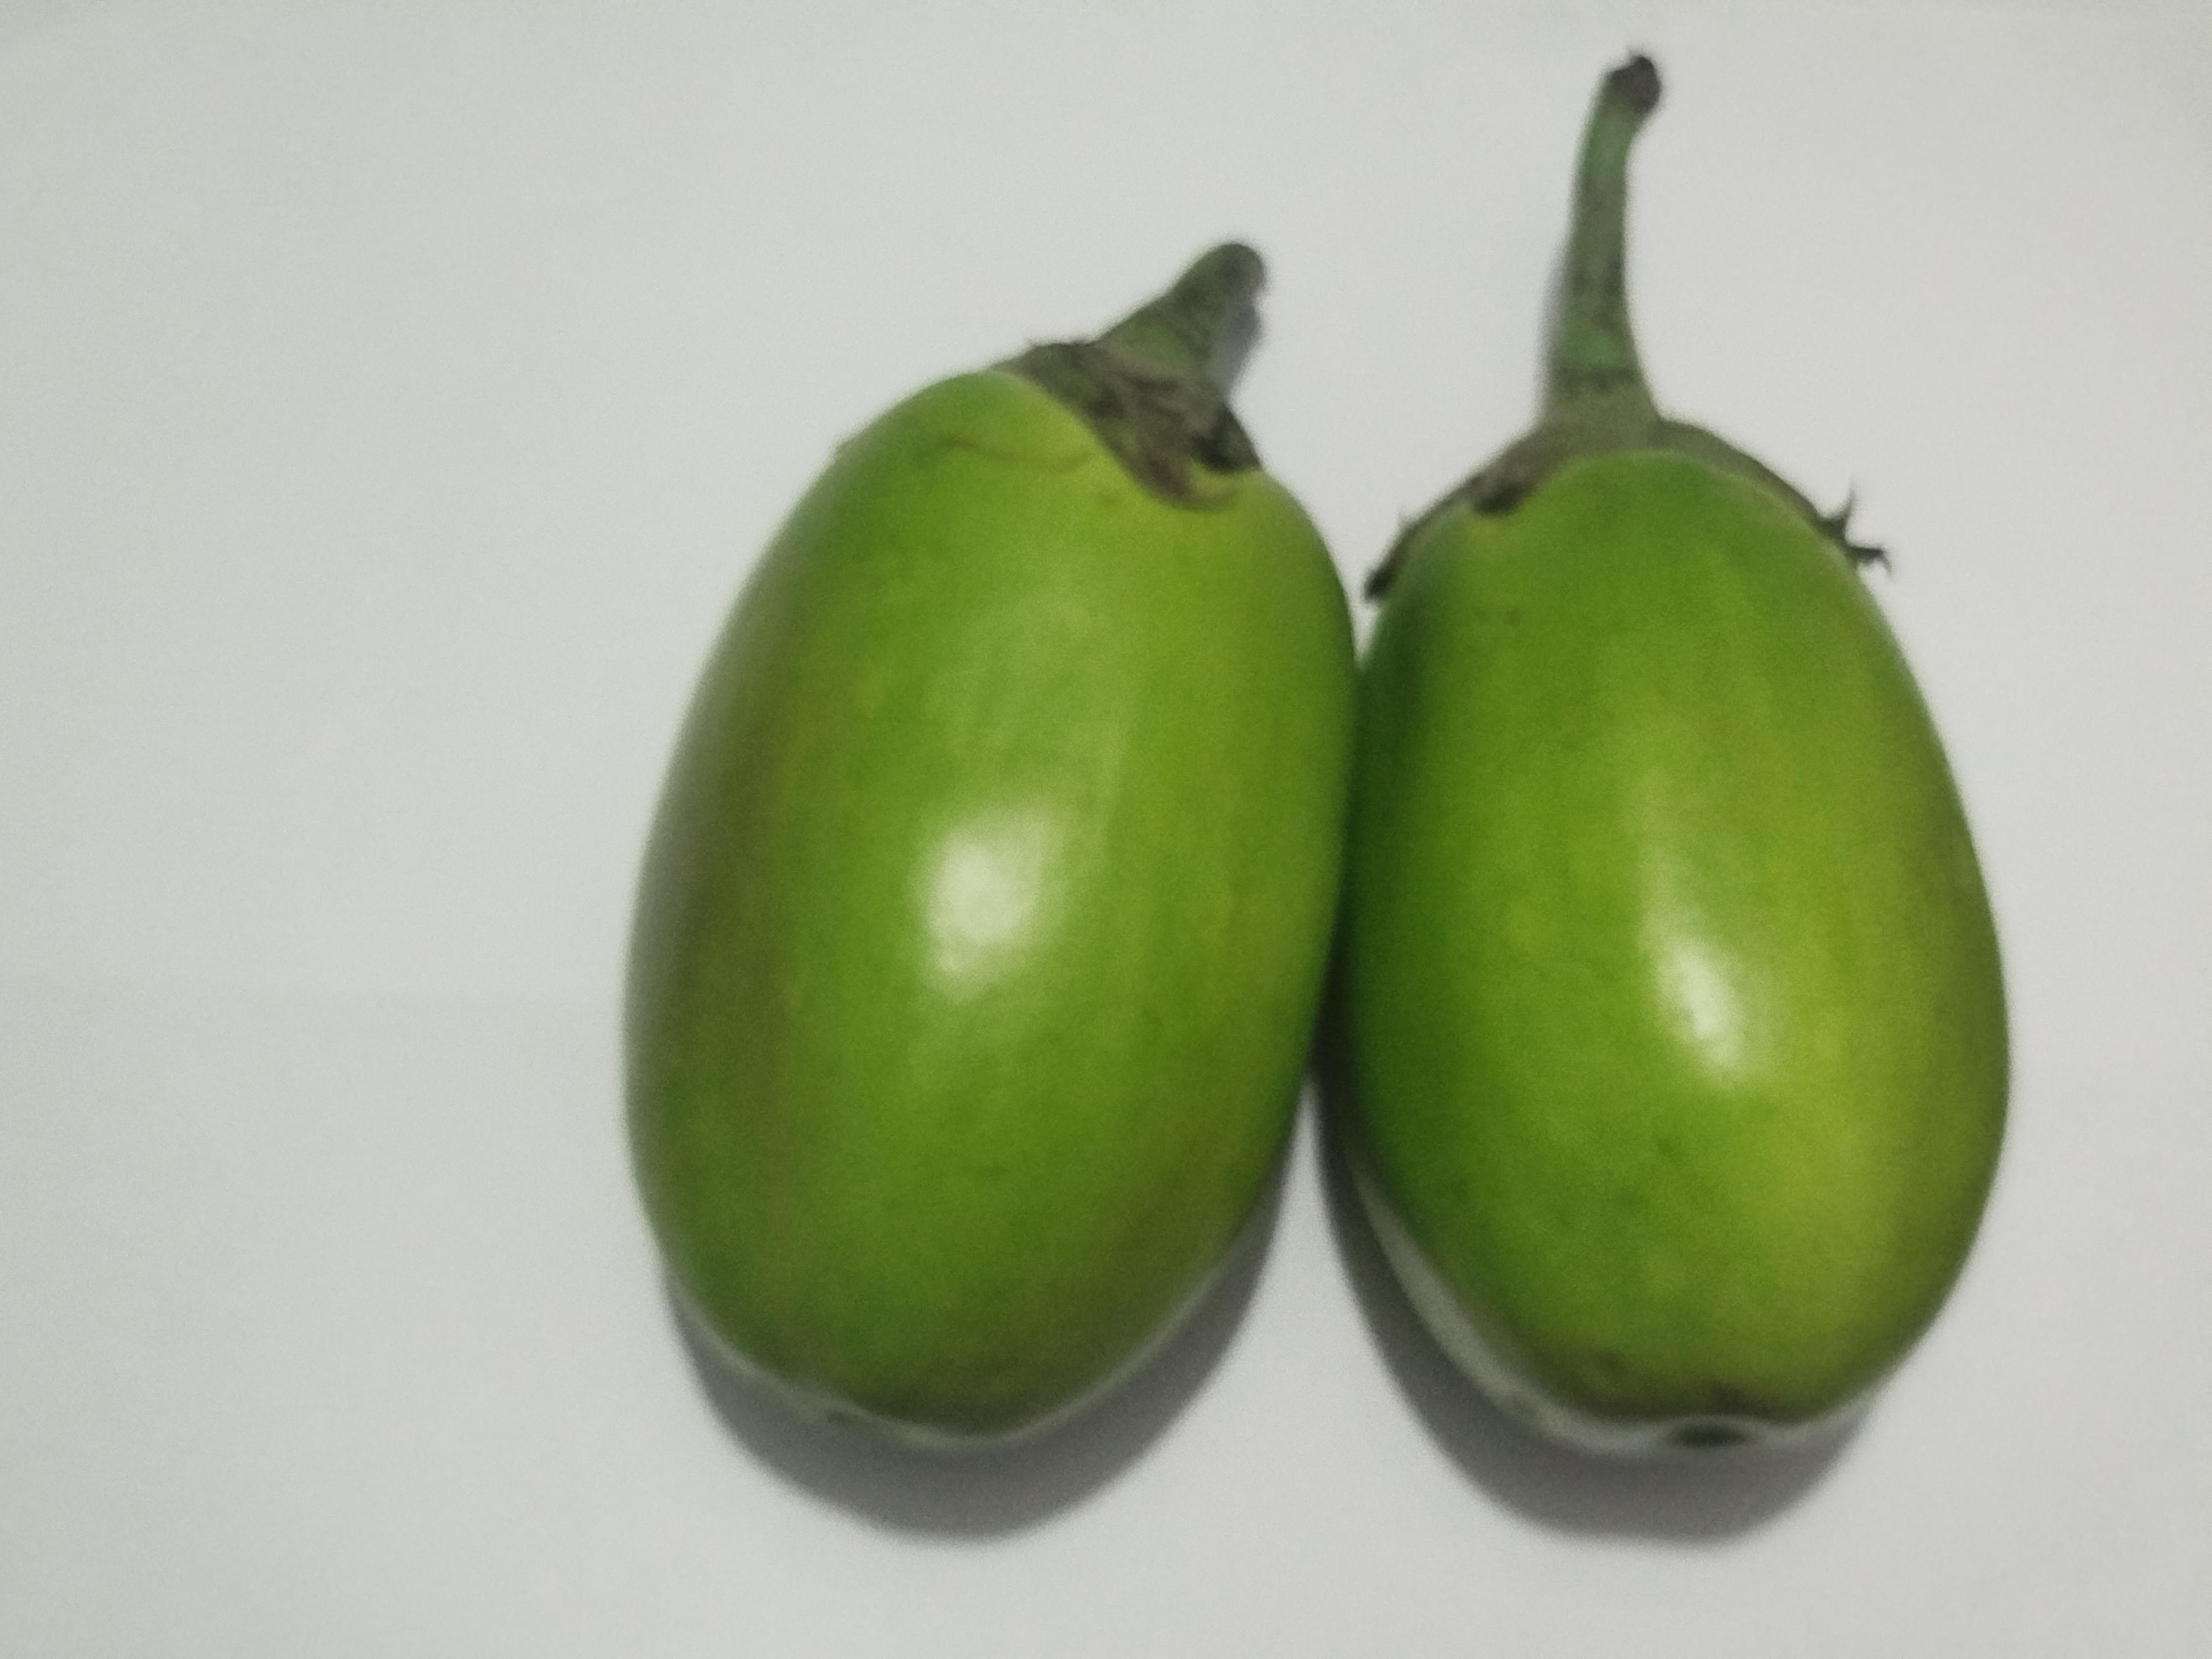
Label: Brinjal